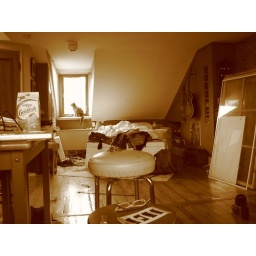
Kelly's old top floor apartment. Her adorable cat is in the window.